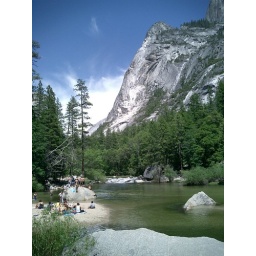
More Mirror Lake. See the rapids still. There are people on a little sand bar in the lake.